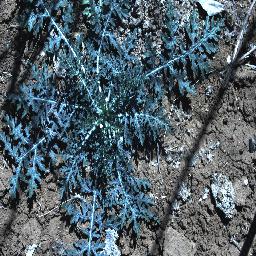
Label: parthenium